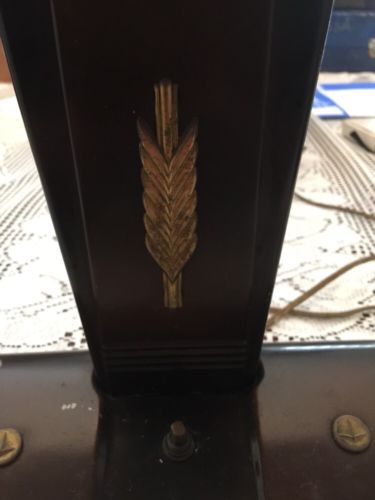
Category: lamp